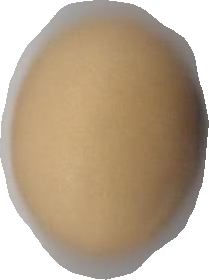
Variety: Anjasmoro